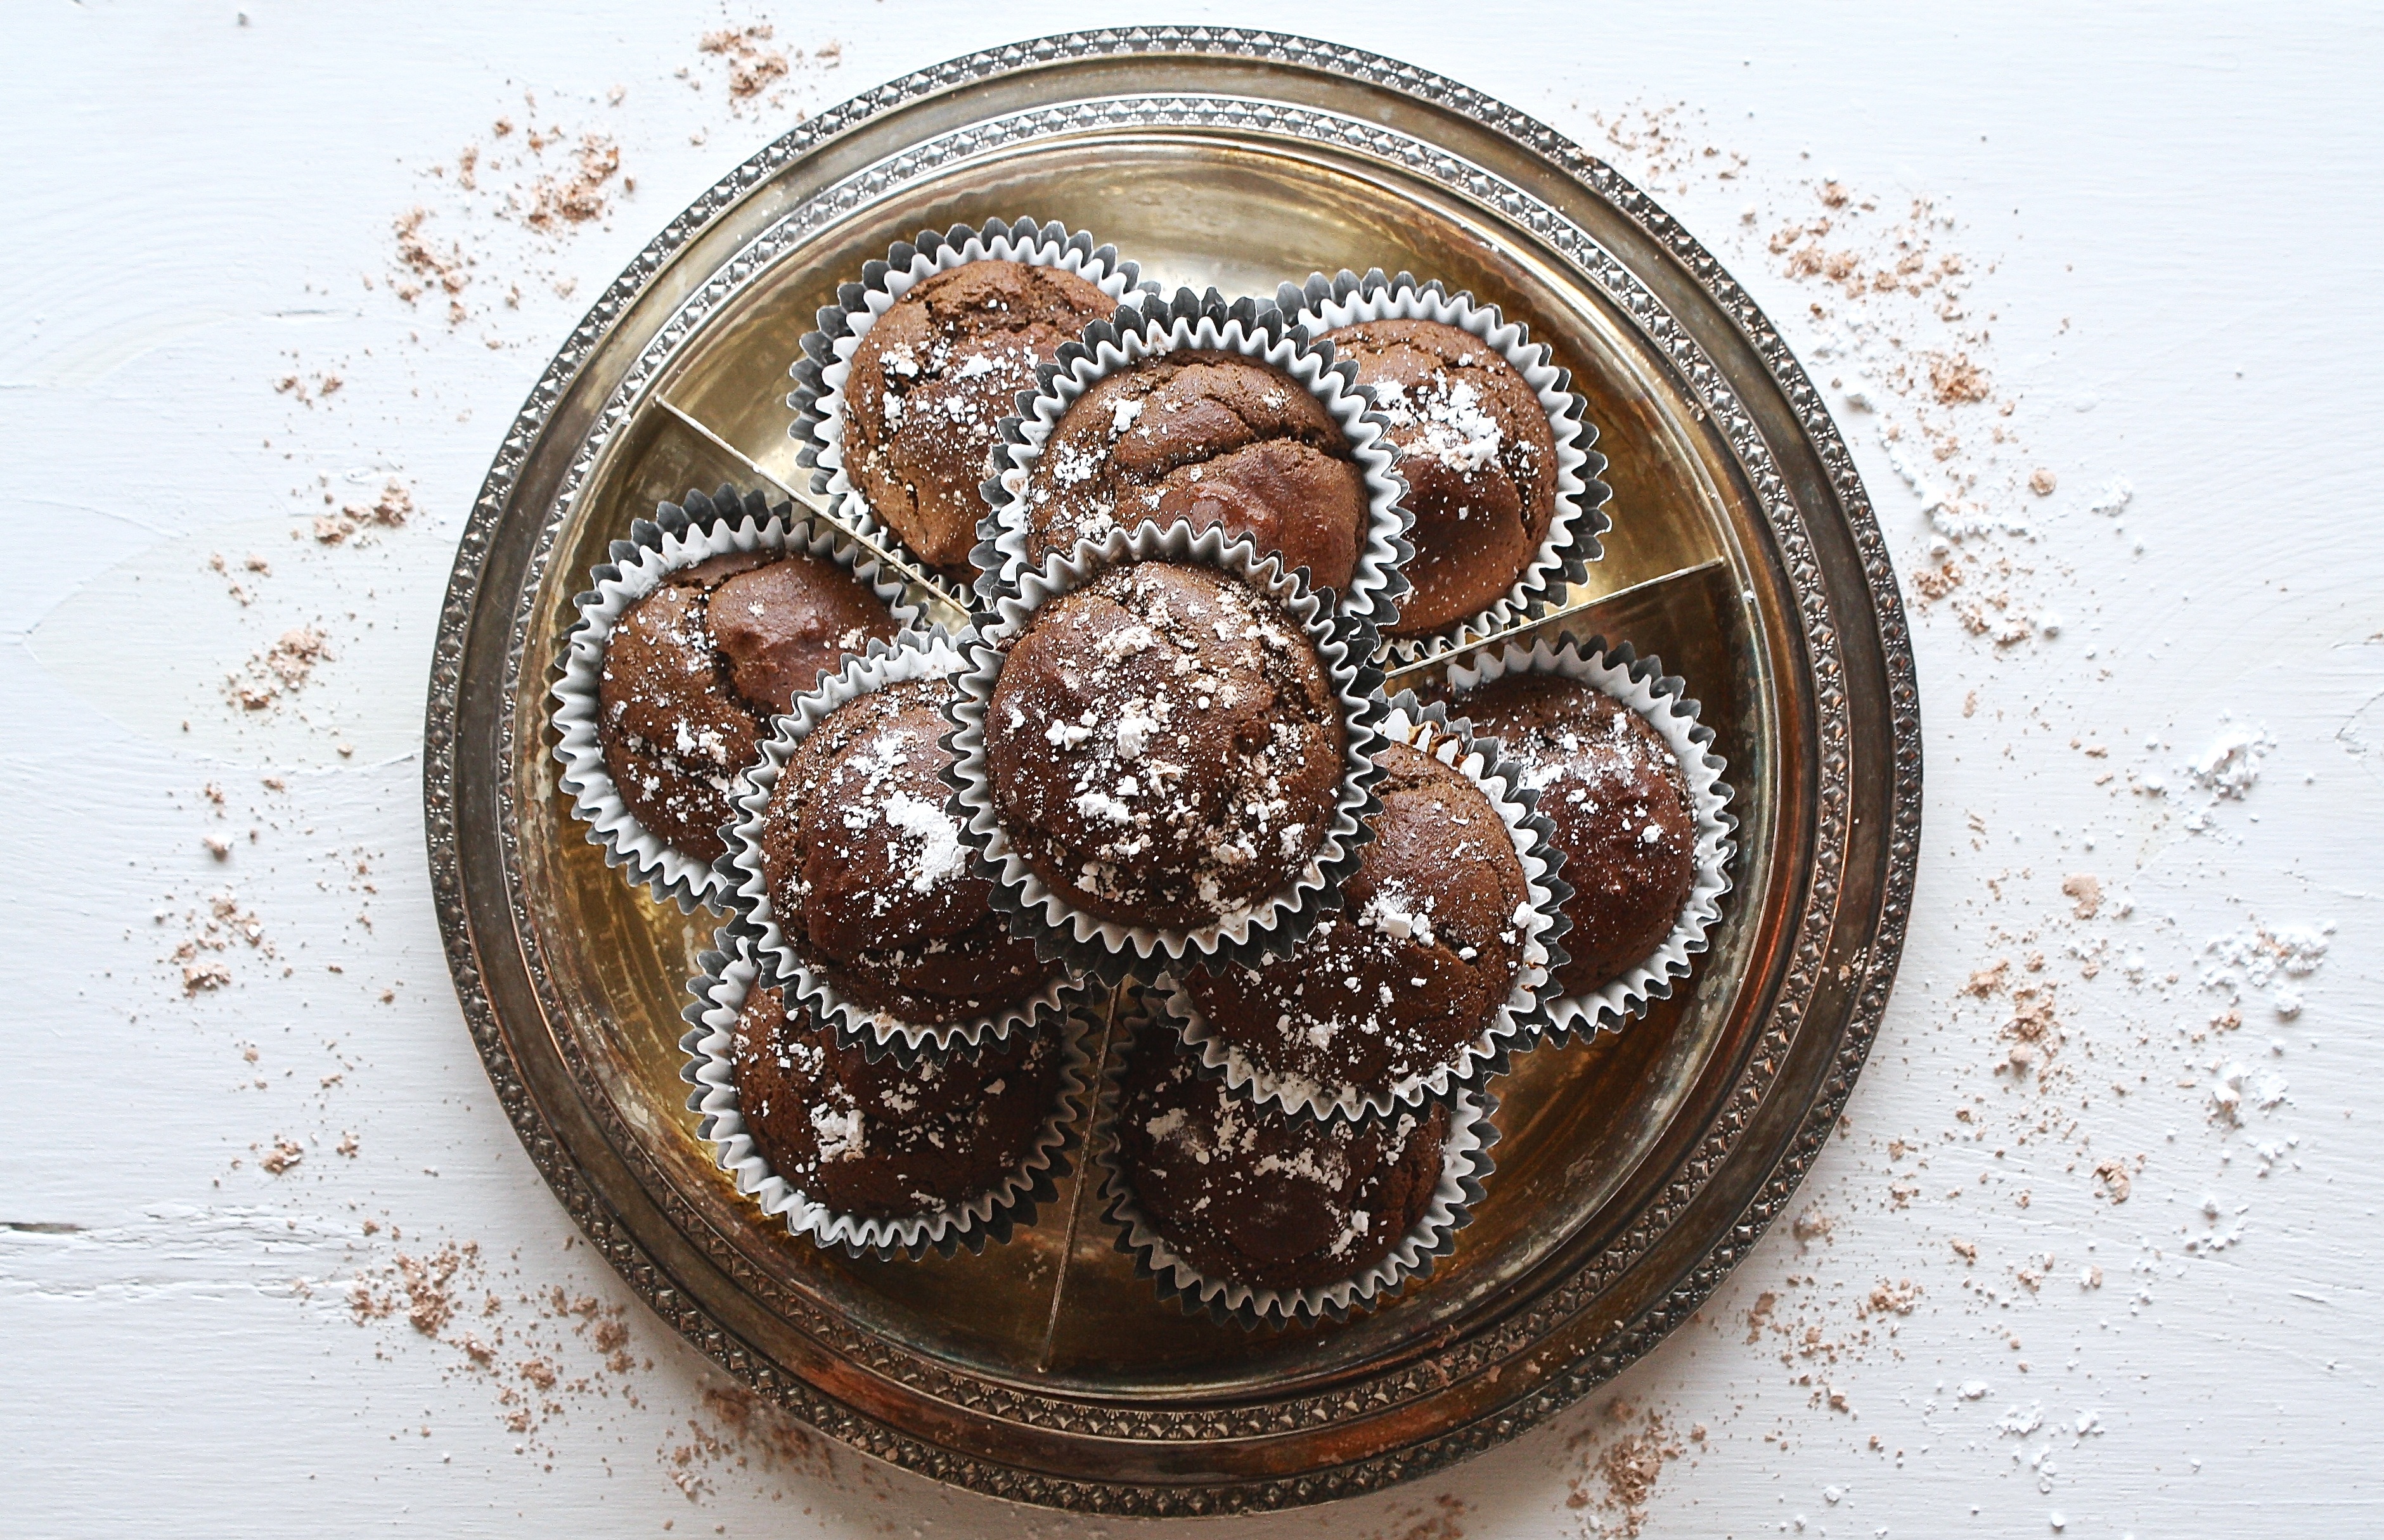
white, sweet, dark, celebration, cup, food, produce, plate, chocolate, baking, frosting, gourmet, snack, cookie, dessert, delicious, cake, pastry, baked, muffin, chocolate cake, cocoa, sugar, icing, tasty, confection, birthday, cupcakes, treat, confectionery, baked goods, flavor, snack food, cookies and crackers